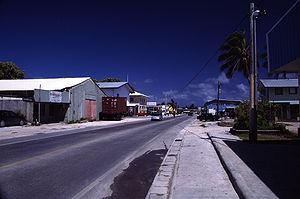
Delap-Uliga-Darrit, souvent appelée DUD ou Majuro, du nom de l'atoll sur lequel la ville est située, est la capitale de la République des îles Marshall. Elle est constituée de trois motus, reliés entre eux par des digues carrossables. La ville était peuplée de 20 301 habitants en 2012, et l'atoll de Majuro sur lequel elle est située compterait, actuellement, plus de 30 000 habitants dans son ensemble.
L'atoll de Majuro est l'un des atolls des îles Marshall composées d'une soixantaine d'îles.